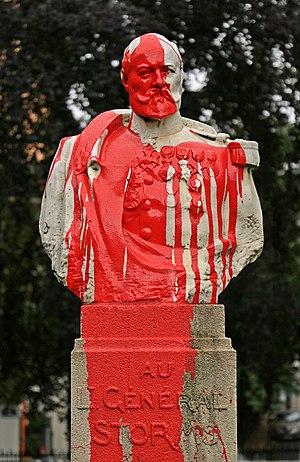
Belgique - Bruxelles - Monument au général Storms - square de Meeûs - dégradation en juin 2020 This photo of immovable heritage has been taken in the Brussels Capital Region
Léopold II, de son nom Léopold Louis-Philippe Marie Victor de Saxe-Cobourg-Gotha, né le 9 avril 1835 au palais royal de Bruxelles et mort le 17 décembre 1909 au château de Laeken est le deuxième roi des Belges, prince de Belgique, duc de Saxe, prince de Saxe-Cobourg et Gotha, duc de Brabant, fondateur de l'État indépendant du Congo. Il succède à son père, Léopold Iᵉʳ, au trône de Belgique en 1865. Par sa mère Louise d'Orléans, il est le petit-fils de Louis-Philippe Iᵉʳ, roi des Français. Il est le frère de Charlotte, impératrice consort du Mexique.
L'État indépendant du Congo, dont le territoire correspond à celui de l'actuelle république démocratique du Congo, est un État d'Afrique centrale sur lequel le roi des Belges Léopold II exerça une souveraineté de fait de 1885 à 1908.
Black Lives Matter — qui se traduit par « les vies noires comptent » ou « la vie des Noirs compte » — est un mouvement politique né en 2013 aux États-Unis dans la communauté afro-américaine militant contre le racisme systémique envers les Noirs. Ses membres se mobilisent contre les atteintes mortelles de personnes noires par des policiers blancs. Ils accordent une importance particulière au profilage racial, à la violence policière ainsi qu’à l’inégalité raciale qui aurait cours dans le système de justice criminelle des États-Unis.
Congo belge était le nom porté par le territoire de l’actuelle république démocratique du Congo entre le 15 novembre 1908, fin de l’État indépendant du Congo, possession personnelle pendant 23 ans du roi des Belges Léopold II, et l’accession à l’indépendance congolaise, effective le 30 juin 1960. Pendant les 52 ans de la période coloniale, le Congo belge fut géré de Bruxelles, mais avec son armée, la Force publique, sous l'autorité d'un gouverneur général.
Le Monument au Général Storms est un monument commémoratif situé à Ixelles dans la banlieue de Bruxelles en Belgique.